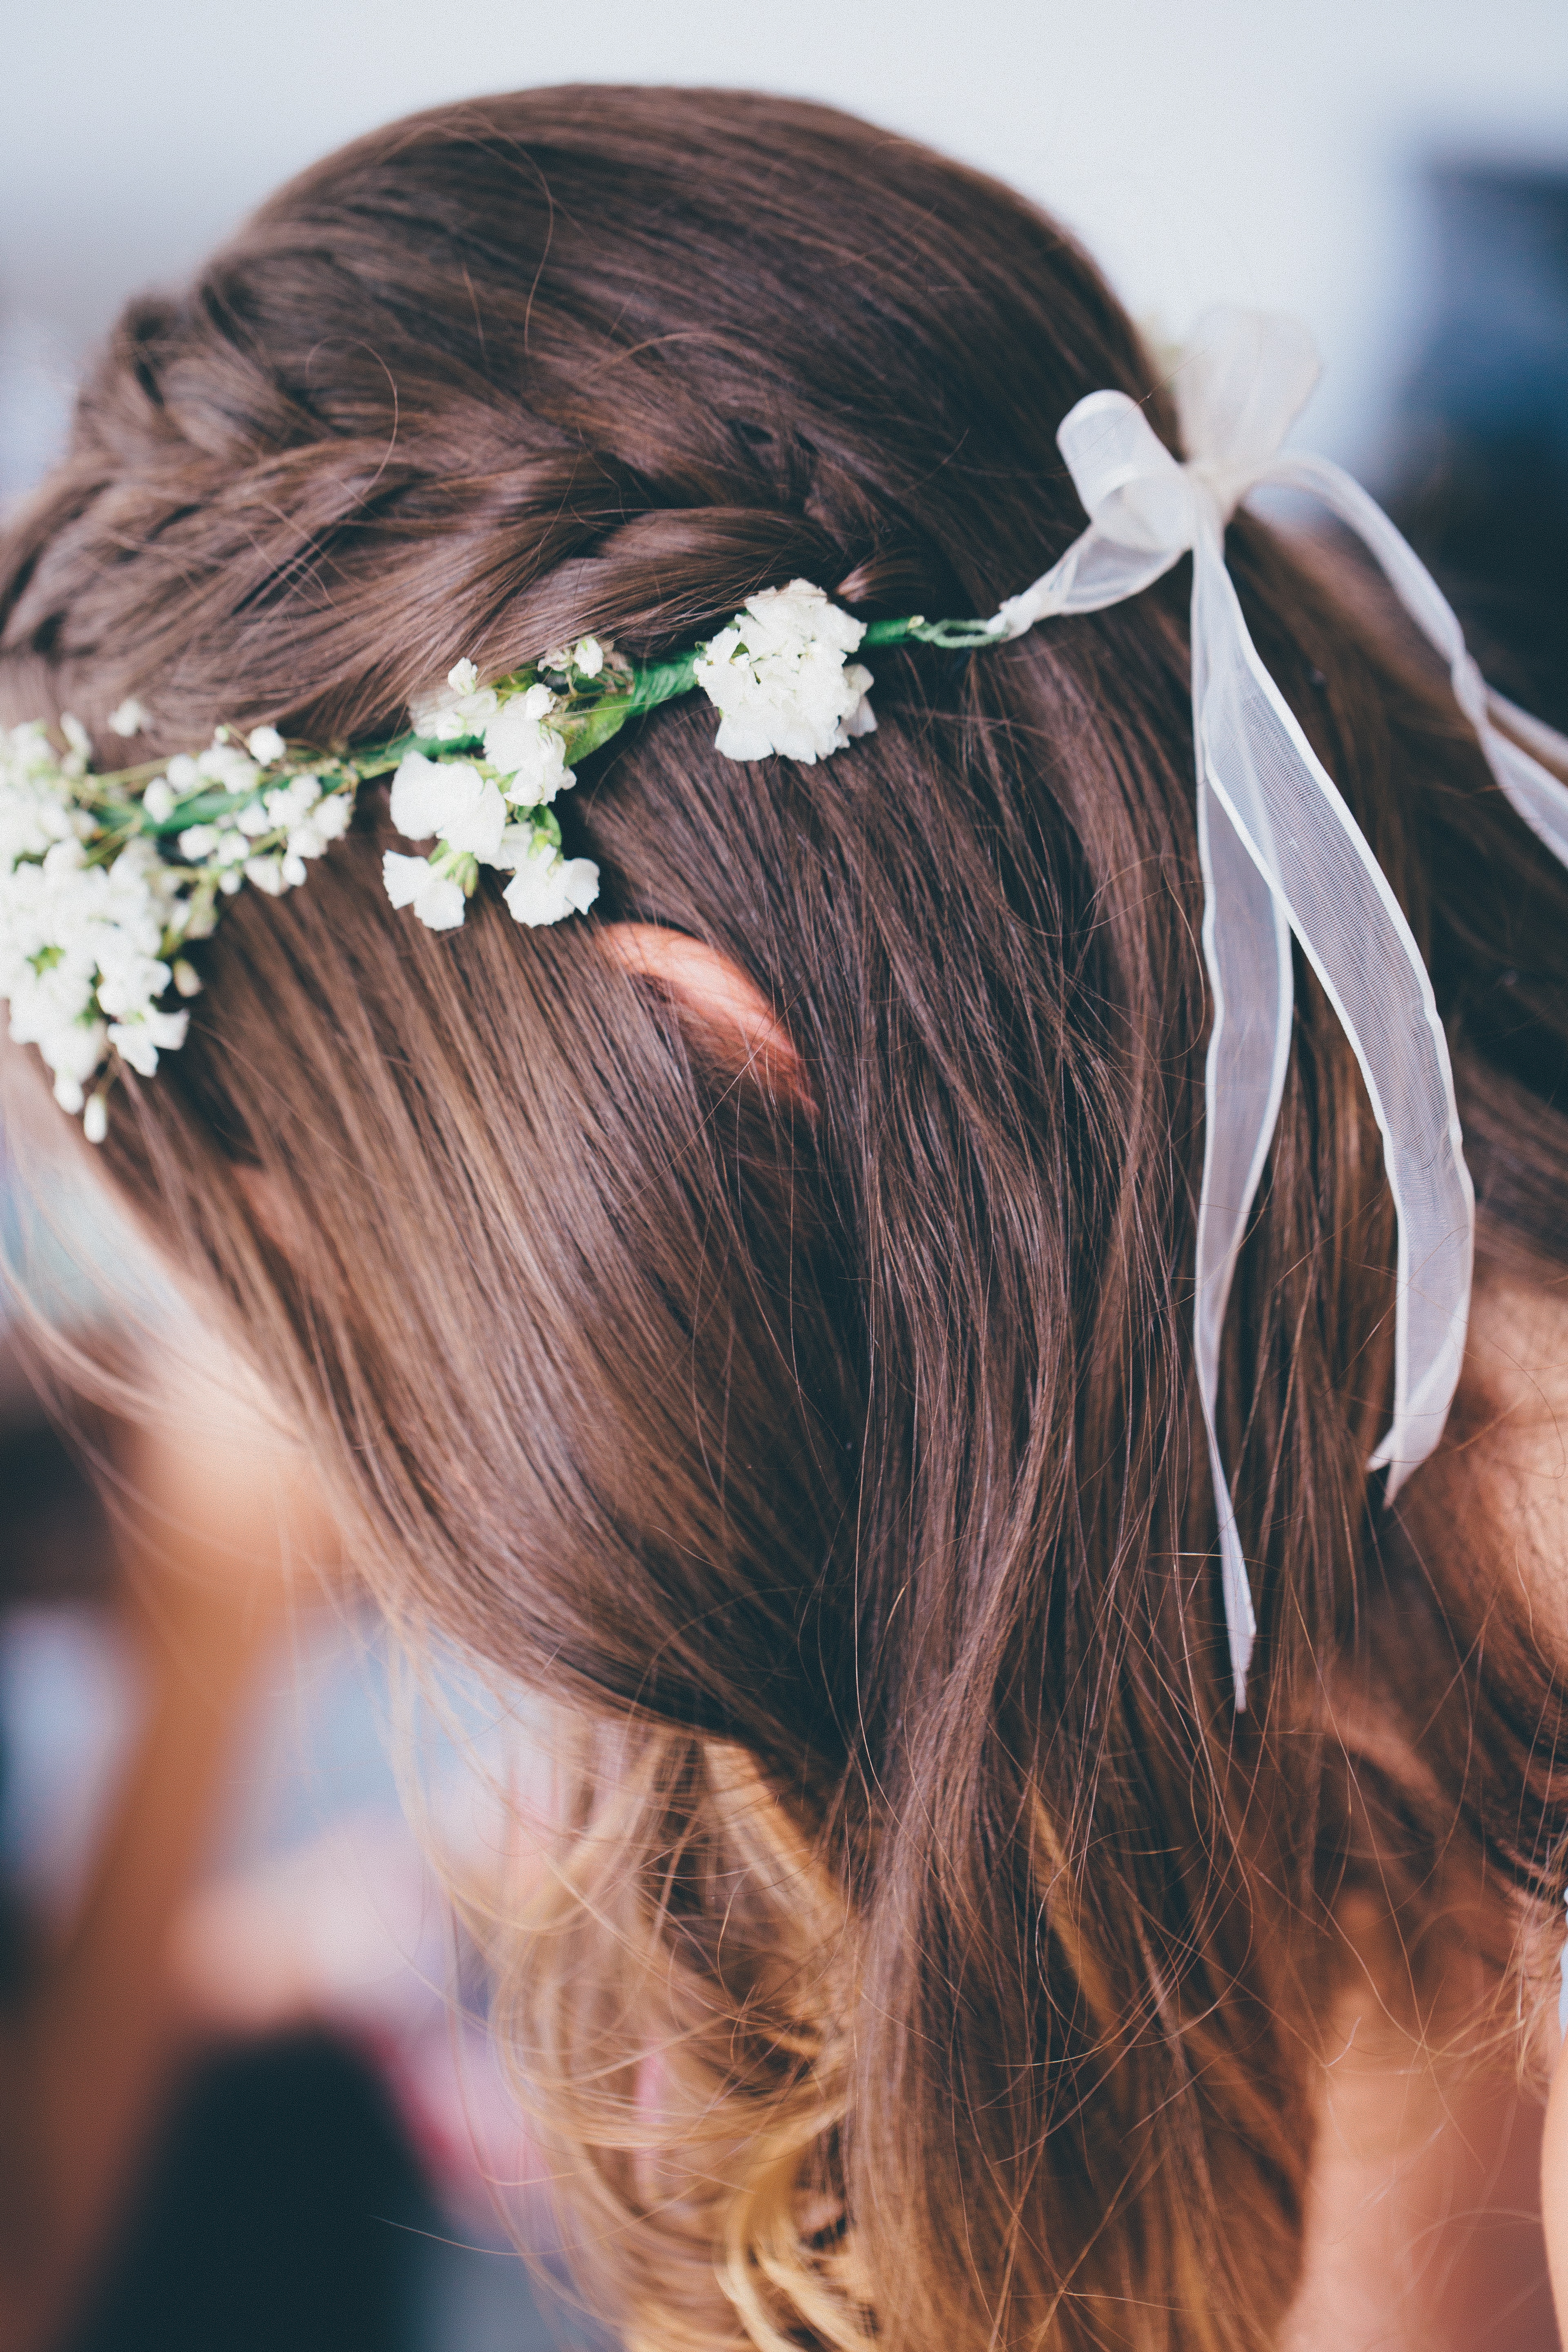
hair, headpiece, hairstyle, clothing, hair accessory, fashion accessory, long hair, bridal accessory, forehead, headgear, crown, plant, brown hair, flower, headband, jewellery, feathered hair, bride, black hair